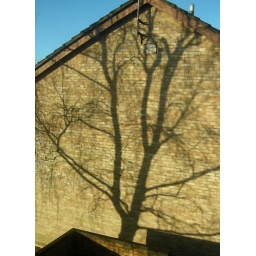
2011/PAD 45. The silver birch in my front garden throwing a perfectly fitting shadow on the house next door...